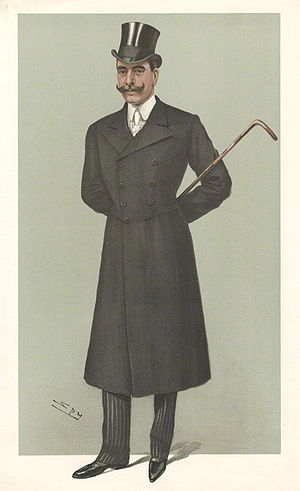
Francis af Teck (1870-1910)
Prins Francis Joseph Leopold Fredrick af Teck, GCVO, DSO var en britisk prins og officer af tysk–ungarsk oprindelse. Han tilhørte en ikke–arveberettiget sidegren til det württembergske kongehus.